Pamir Mountains

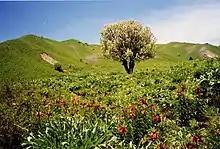
Part of the Pamir Mountain range in springtime.

There are many glaciers in the Pamir Mountains, including the long Vanch-Yakh Glacier, the longest in the former USSR and the longest glacier outside the polar regions. Approximately 12,500 km (ca. 10%) of the Pamirs are glaciated. Glaciers in the Southern Pamirs are retreating rapidly. Ten percent of annual runoff is supposed to originate from retreating glaciers in the Southern Pamirs. In the North-Western Pamirs, glaciers have almost stable mass balances.